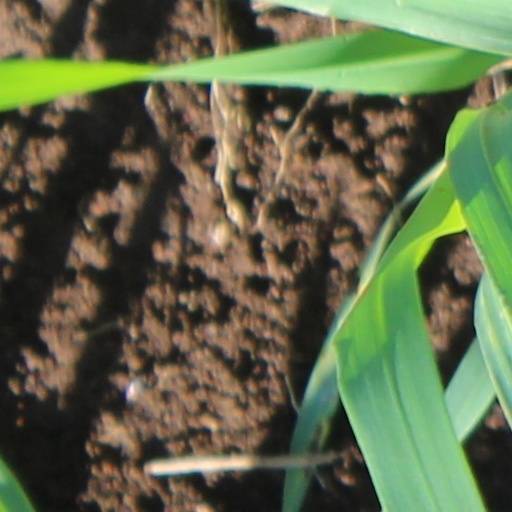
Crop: wheat